I Am a Cat (Bernstein book)

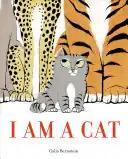

I Am a Cat is a 2017 children's picture book by Galia Bernstein. It is about a tabby cat called Simon who persuades some big cats that he is a cat, just like them.